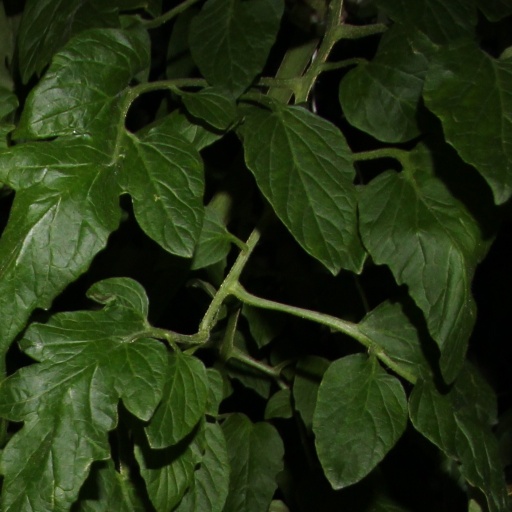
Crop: tomato